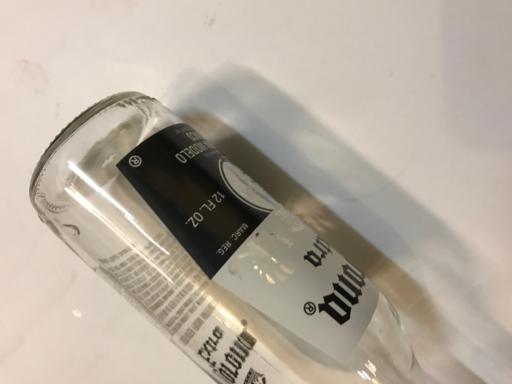
Waste category: glass